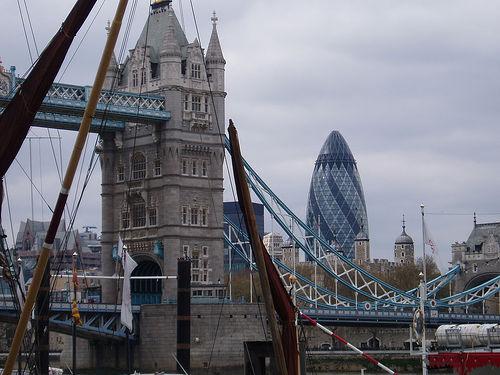
Weather: cloudy or overcast